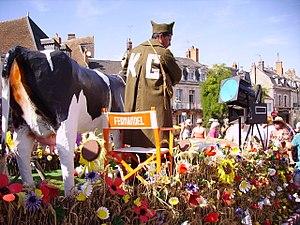
Char (confectionné en produits recyclés) inspiré du film La Vache et le Prisonnier d'Henri Verneuil. KG
La Vache et le Prisonnier est un film franco-italien réalisé par Henri Verneuil en 1959.